Women's sports

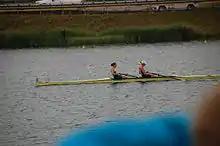
Helen Glover and Heather Stanning at Dorney Lake during the 2012 Summer Olympics.

In the early 1800s women romped, skated, played ball games and some even boxed. The early half of the 1900s saw an increase in interest in regards to the development of physical education programs for public schools for both sexes as well as developing public recreation programming and facilities ( parks and recreation) which became a new emerging field.